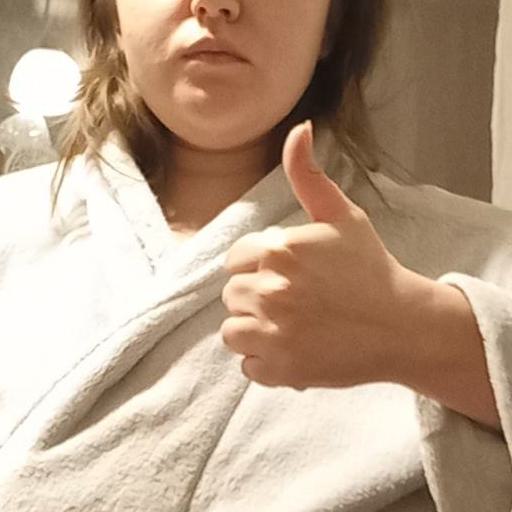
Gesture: like